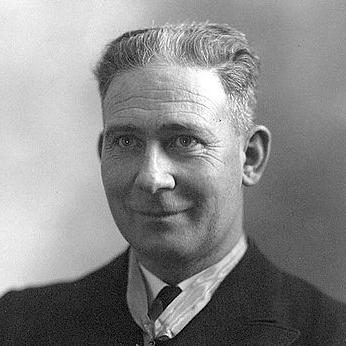
Age: 39